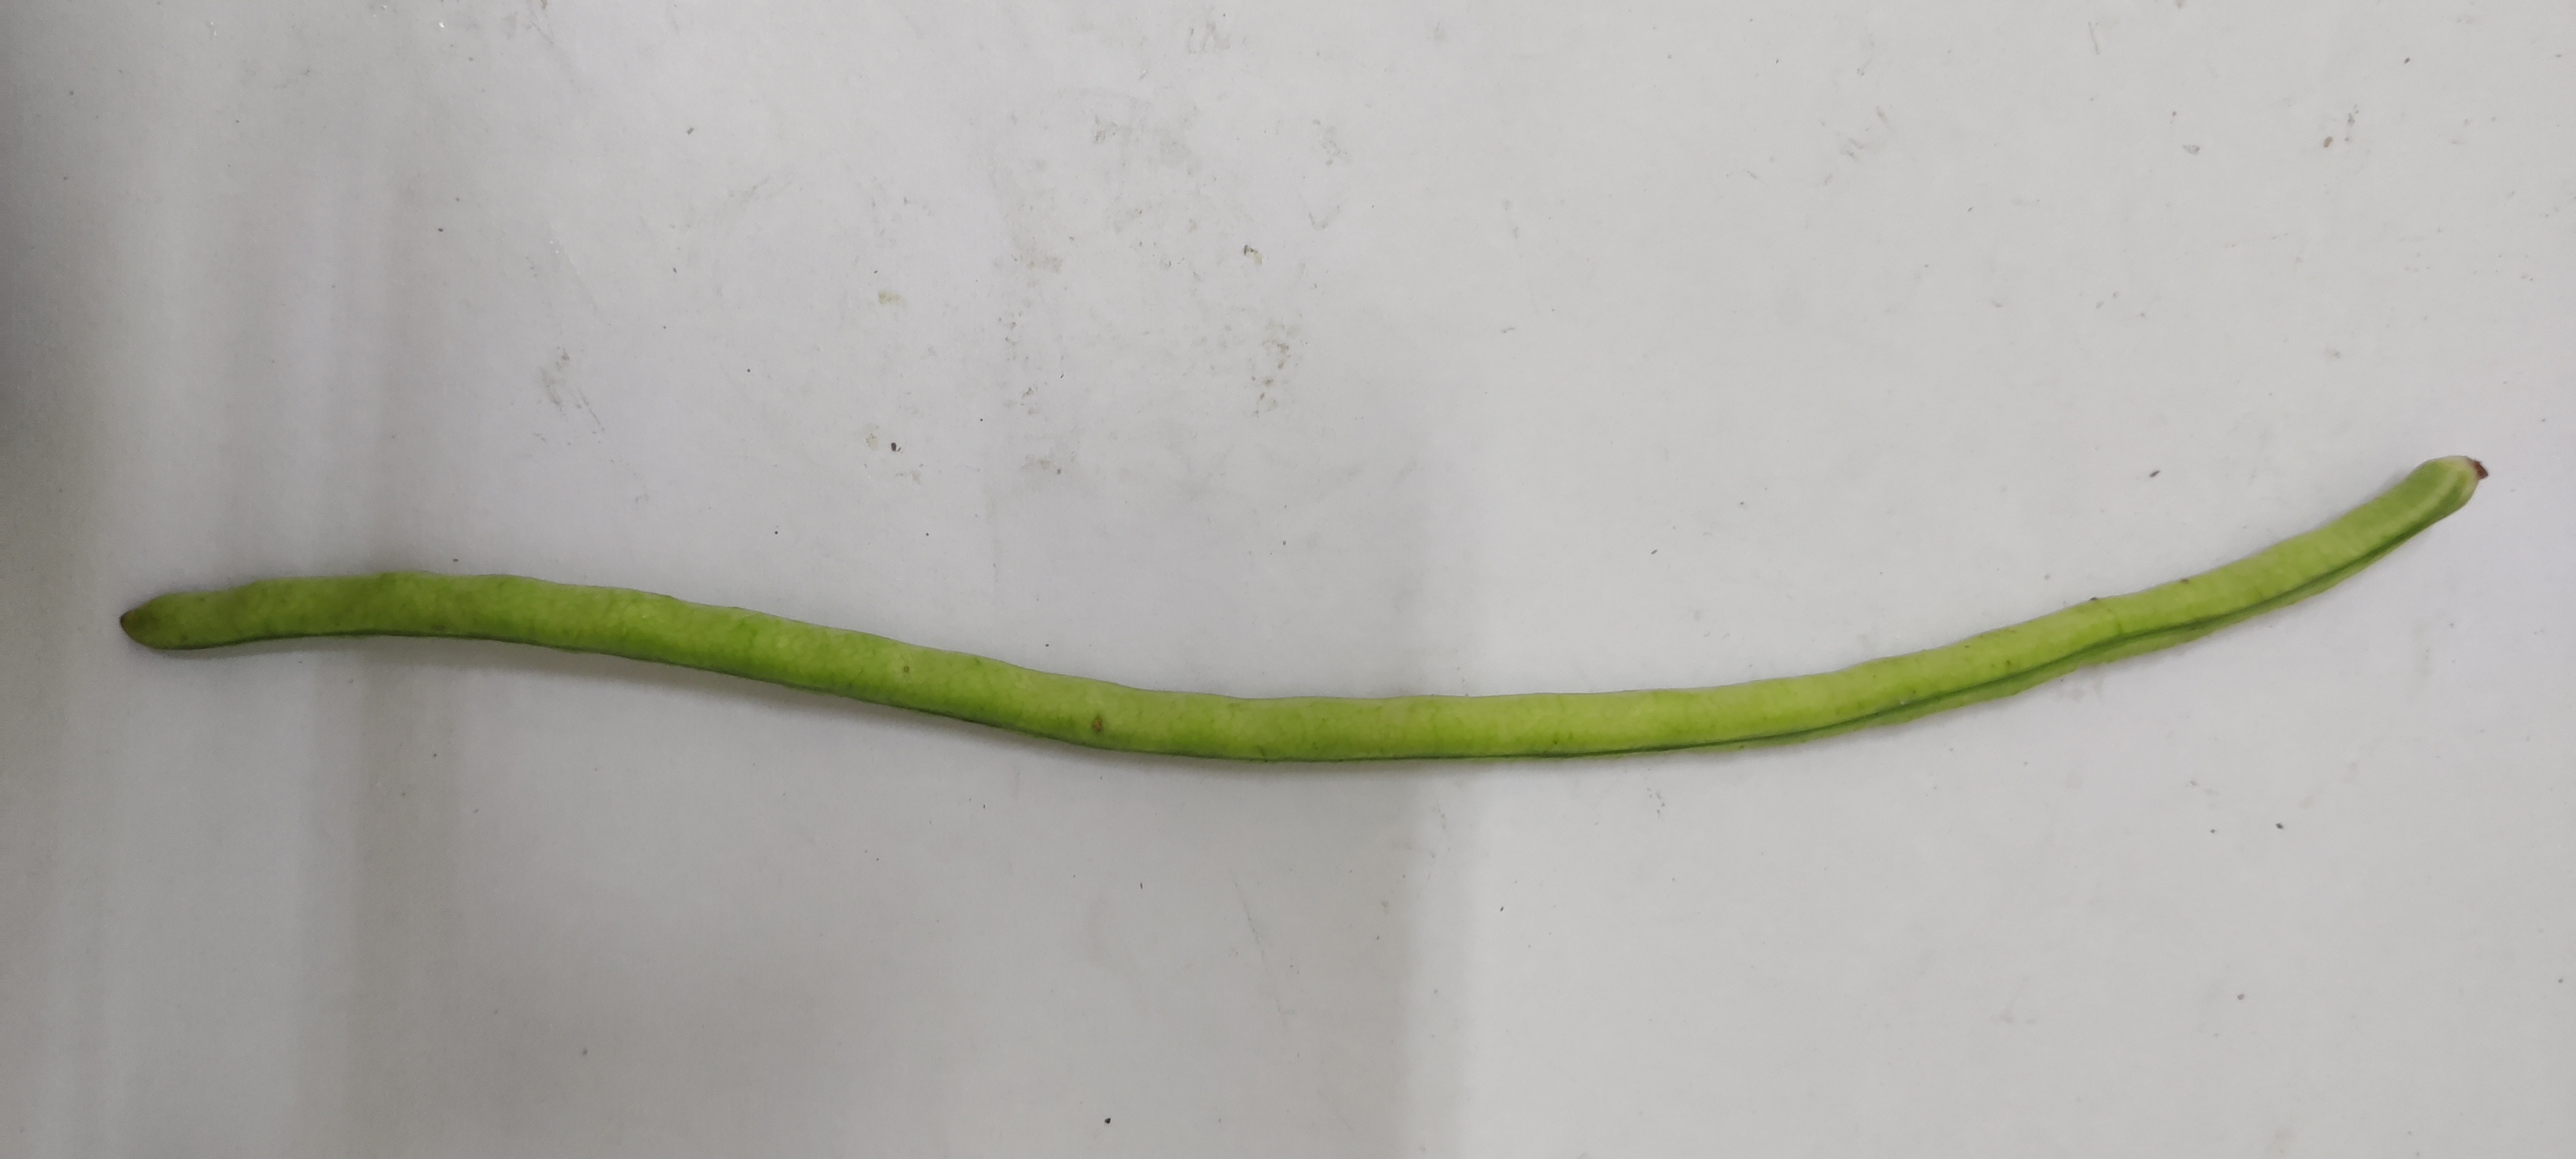
Crop: Cowpea
Condition: Fresh